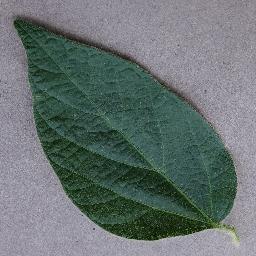
Label: Soybean___healthy